Bhola District

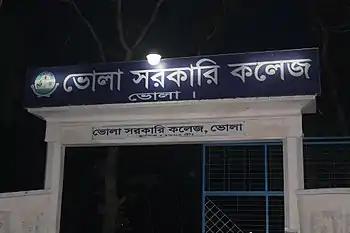
Bhola Government College main gate

There is 1 modern government hospital, 6 government health complexes, 1 Tuberculosis clinic, 1 mother and child care, 1 diabetic hospital, 276 satellite clinics and 2 government child care in this district.